Macedonian language

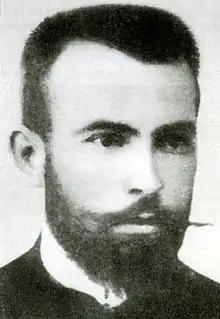
Krste Petkov Misirkov ("pictured") was one of the first to outline the distinctiveness of the Macedonian language in his book "Za makedonckite raboti" ("On the Macedonian Matters"), published in 1903.

The latter half of the 18th century saw the rise of modern literary Macedonian through the written use of Macedonian dialects referred to as "Bulgarian" by writers. The first half of the 19th century saw the rise of nationalism among the South Slavic people in the Ottoman Empire. This period saw proponents of creating a common church for Bulgarian and Macedonian Slavs which would use a common modern Macedo-Bulgarian literary standard.